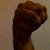
The image shows a hand gesture representing the letter 'M' in Indian Sign Language.